Harold Gilligan

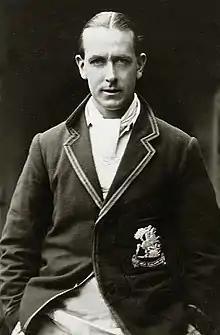
Gilligan in 1929

Alfred Herbert Harold Gilligan AFC (29 June 1896 – 5 May 1978) was an English first-class cricketer who played for Sussex and England. Gilligan captained England on their four-Test tour of New Zealand in 1929–30, which England won 1–0.